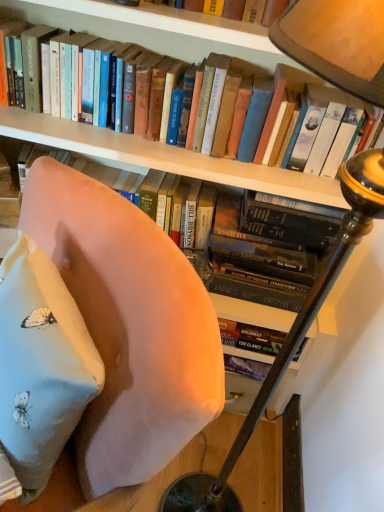
Question: From the image's perspective, there is one table lamp below the light pink fabric pillow at lower left. Please locate it and provide its 2D coordinates.
Answer: [(0.758, 0.648)]